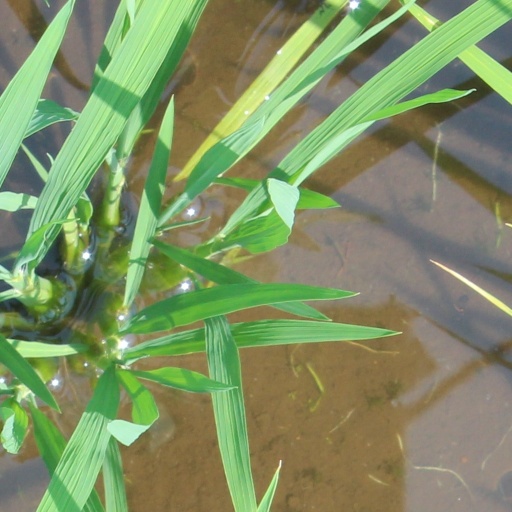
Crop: rice